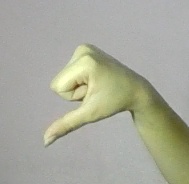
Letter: waw